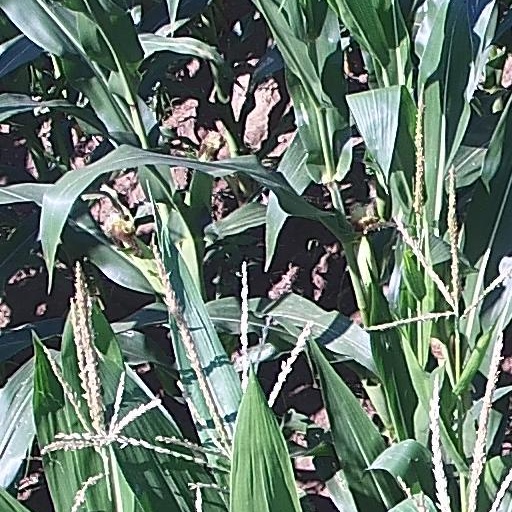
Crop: maize; corn